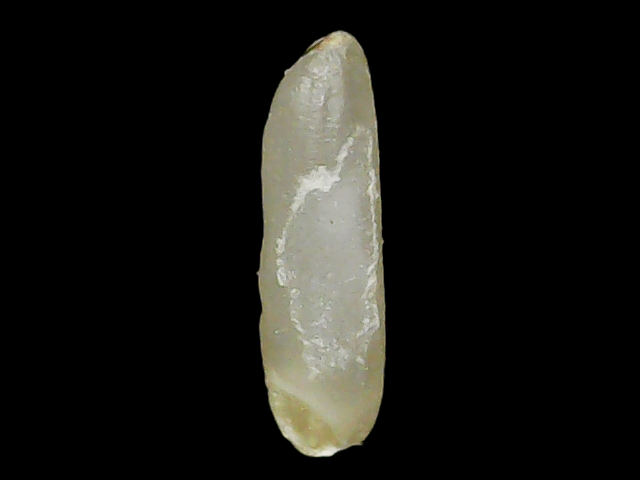
Rice variety: Binadhan14